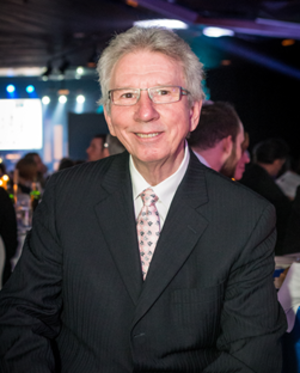
Jean-Pierre Blackburn mai 2017
Les élections municipales de 2017 à Saguenay se déroulent le 5 novembre 2017.
Jean-Pierre Blackburn est un homme politique québécois, ancien député conservateur de la circonscription fédérale de Jonquière—Alma depuis les élections fédérales de janvier 2006. Il fut défait par le candidat néo-démocrate à l'élection fédérale canadienne de 2011.